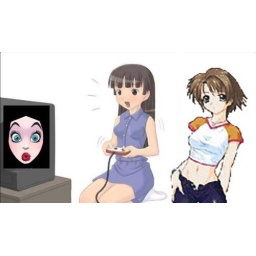
You have somehow traded places with the girl in the computer game